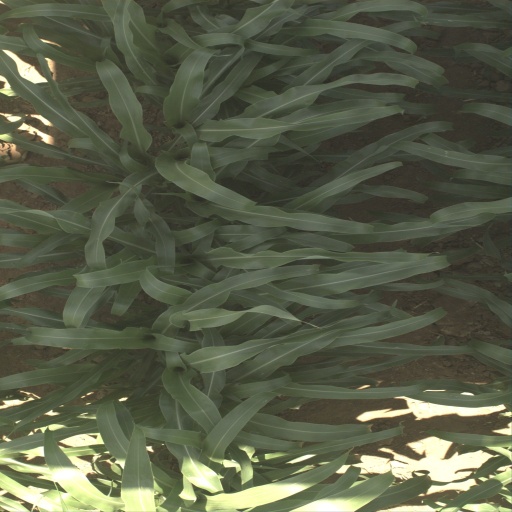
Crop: sorghum